Cory Doran

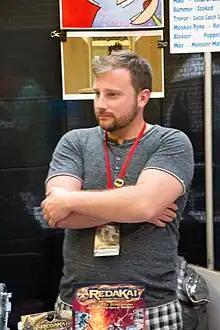
Doran at the 2012 Fan Expo Canada

Cory Doran (born February 7, 1982) is a Canadian voice actor and director. He is known as the voice of Dabio & Rex in the PBS Kids animated series "Wild Kratts", Jimmy in the Breakthrough Entertainment animated show "Jimmy Two-Shoes", and Mike in the "Total Drama" series.